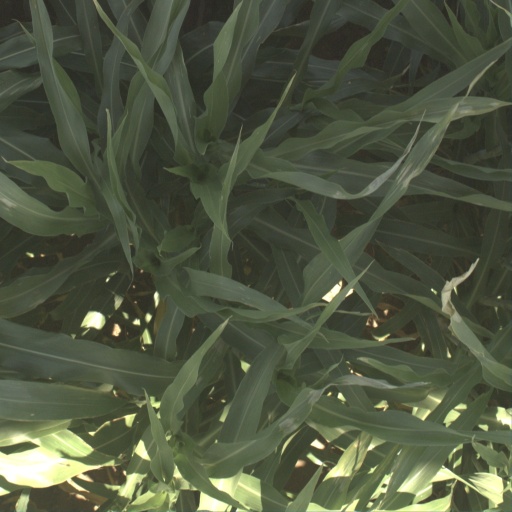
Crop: sorghum